BVG Class D

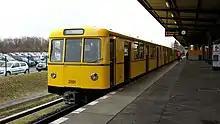
Modernised Class D on a trial run on the line U5, March 2017

The DL trains were all deployed on Lines 6 and 7 until 1992, and most of them were also deployed to Line U5 after the merger of BVB with BVG.